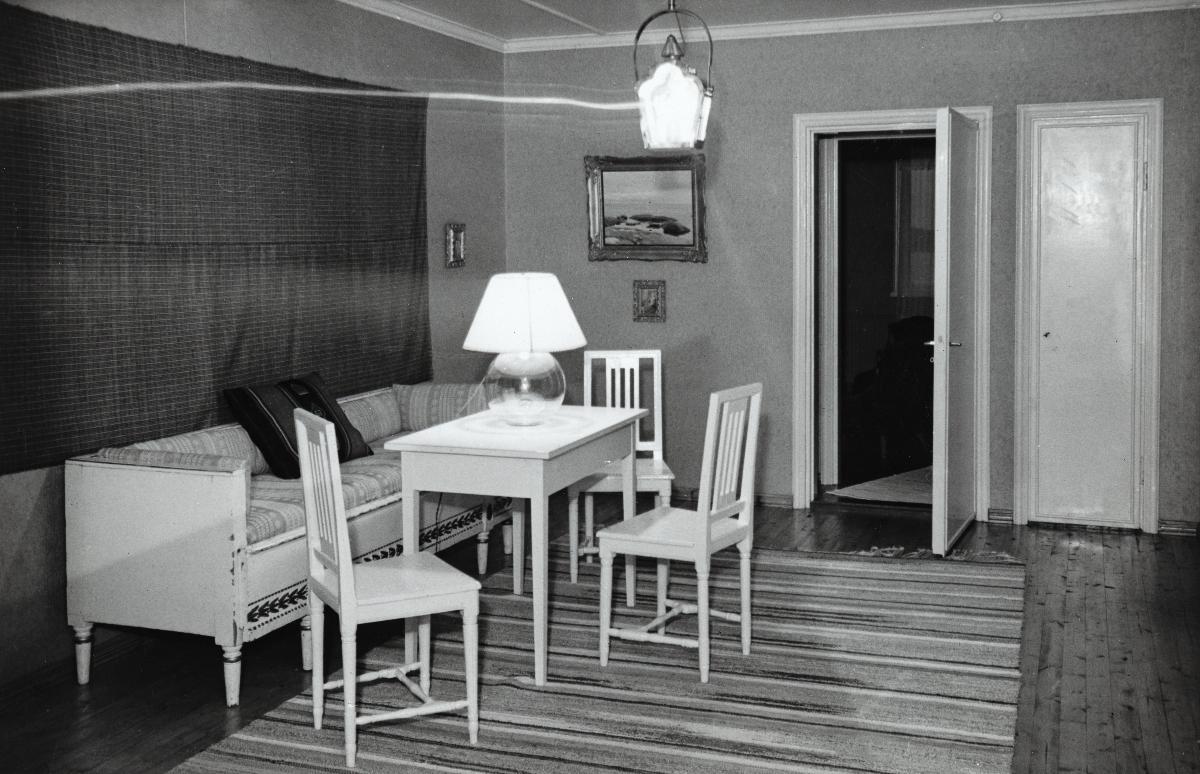
Presidentti P. E. Svinhufvudin koti Kotkaniemi
Finland's president P. E. Svinhufvud's home Kotkaniemi
sisällön kuvaus: Presidentti P. E. Svinhufvudin kodin Kotkaniemen vierashuoneen halli yläkerrassa. content description: President P. E. Svinhufvud's home Kotkaniemi's guestroom's hall at upstairs.
Kuvaaja: Poutiainen, Paavo, kuvaaja
Vuosi: 1936
Paikka: Suomi, Suomi, Luumäki, Kotkaniemi
Aiheet: rakennukset; sisäkuva; vierashuoneet; pöydät; tuolit; lamput; matot; buildings; tables (furniture); chairs; lamps; carpets and rugs; byggnader; bord; stolar; lampor; mattor